Kavir (book)

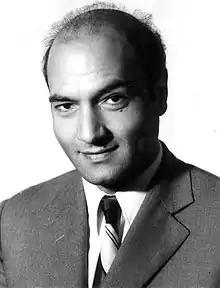
Dr. Ali Shariati

The book is a collection of articles by Shariati. He called them , which literally means "desert". The book is of great importance in many ways. is also where Shariati was born and raised. In fact, is a metaphor for showing man's place on earth after falling. is also somewhere chosen by contemplatives to conduct a spiritually-oriented life. also refers to some memories of Shariati and to some of his ideas and insights explained in a poetical manner. Sometimes within the book, Shariati refers to quotations by other mystics and spiritualists in diverse religions. For example, he refers to Ayn Al Qozat Hamadani as brother and mentions a long passage of Hamadani instead of his own introduction. When Sharati read Hamadani's book, he was very affected by him.